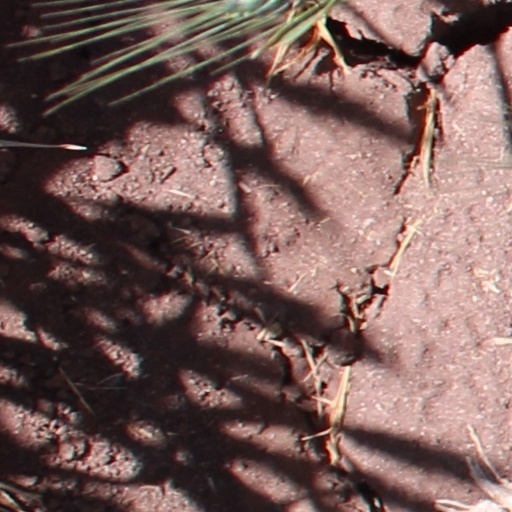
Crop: wheat